Lluís Dalmau

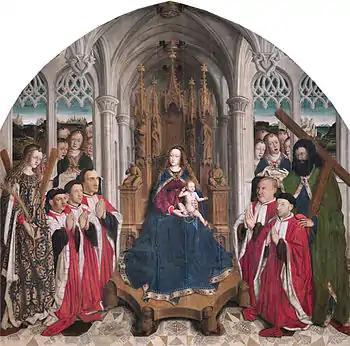
"Virgin of the Consellers", ca. 1443–1445, now in the Museu Nacional d'Art de Catalunya

Lluís Dalmau was a Spanish-Valencian painter. He was active in Barcelona from 1428 to 1460 and served the king of Spain in an official capacity. In 1431, King Alfonso V sent him to Flanders to learn the language of realist painting. He made a copy of the "Adoration of the Lamb" by Hubert and Jan van Eyck; in 1432, this was placed in St Bavo's Cathedral, Ghent. The next year, he had returned to Barcelona. In 1443, Dalmau was commissioned to paint the "Virgin of the Consellers" altarpiece for the chapel of the City Hall, which he completed in 1445; this is perhaps the only known work of his to survive. In 1445, he also painted a Virgin and Child in the style of Jan van Eyck, which is in the church of San Miguel at Barcelona.